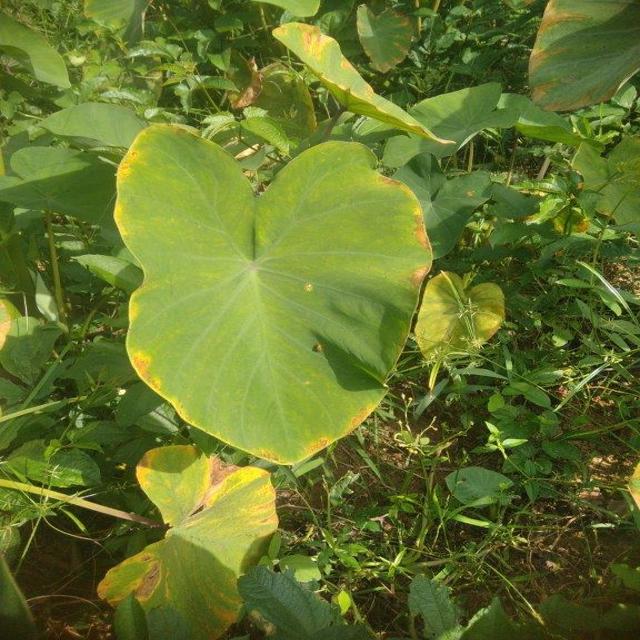
Label: Mid_Blight